Violence

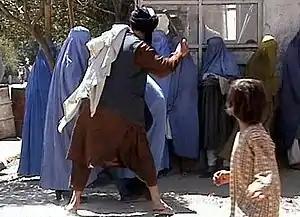
Taliban beating woman in public

The threat and enforcement of physical punishment has been a tried and tested method of preventing some violence since civilisation began. It is used in various degrees in most countries. The criminal justice approach, beyond justice and punishment, has traditionally emphasized indicated interventions, aimed at those who have already been involved in violence, either as victims or as perpetrators. One of the main reasons offenders are arrested, prosecuted, and convicted is to prevent further crimes—through deterrence (threatening potential offenders with criminal sanctions if they commit crimes), incapacitation (physically preventing offenders from committing further crimes by locking them up) and through rehabilitation (using time spent under state supervision to develop skills or change one's psychological make-up to reduce the likelihood of future offences).